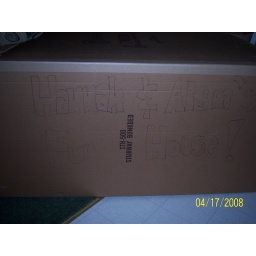
The box the bed came in